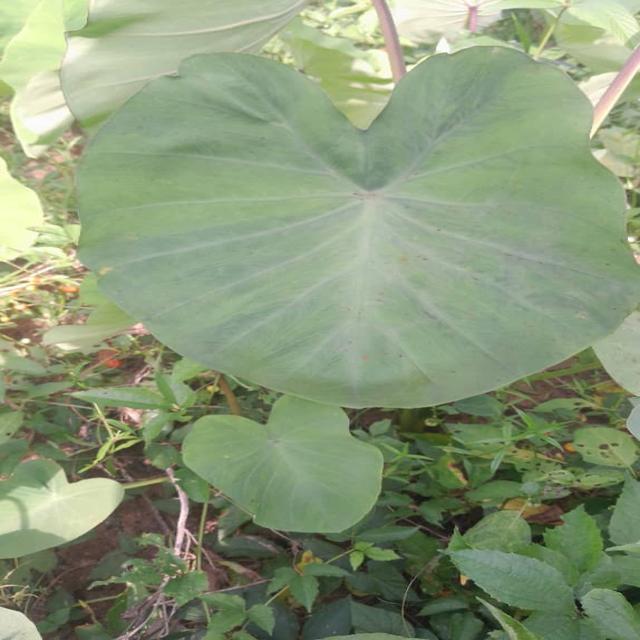
Label: Healthy